Church of Saint Maurice (Olomouc)

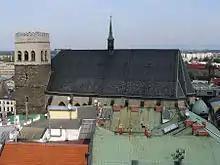
Church of Saint Maurice viewed from the south

Church of Saint Maurice is a Roman Catholic church in Olomouc, Czech Republic. It is located in the city centre, near the Horní náměstí ("Upper Square") and remains one of the most important landmarks of the city.